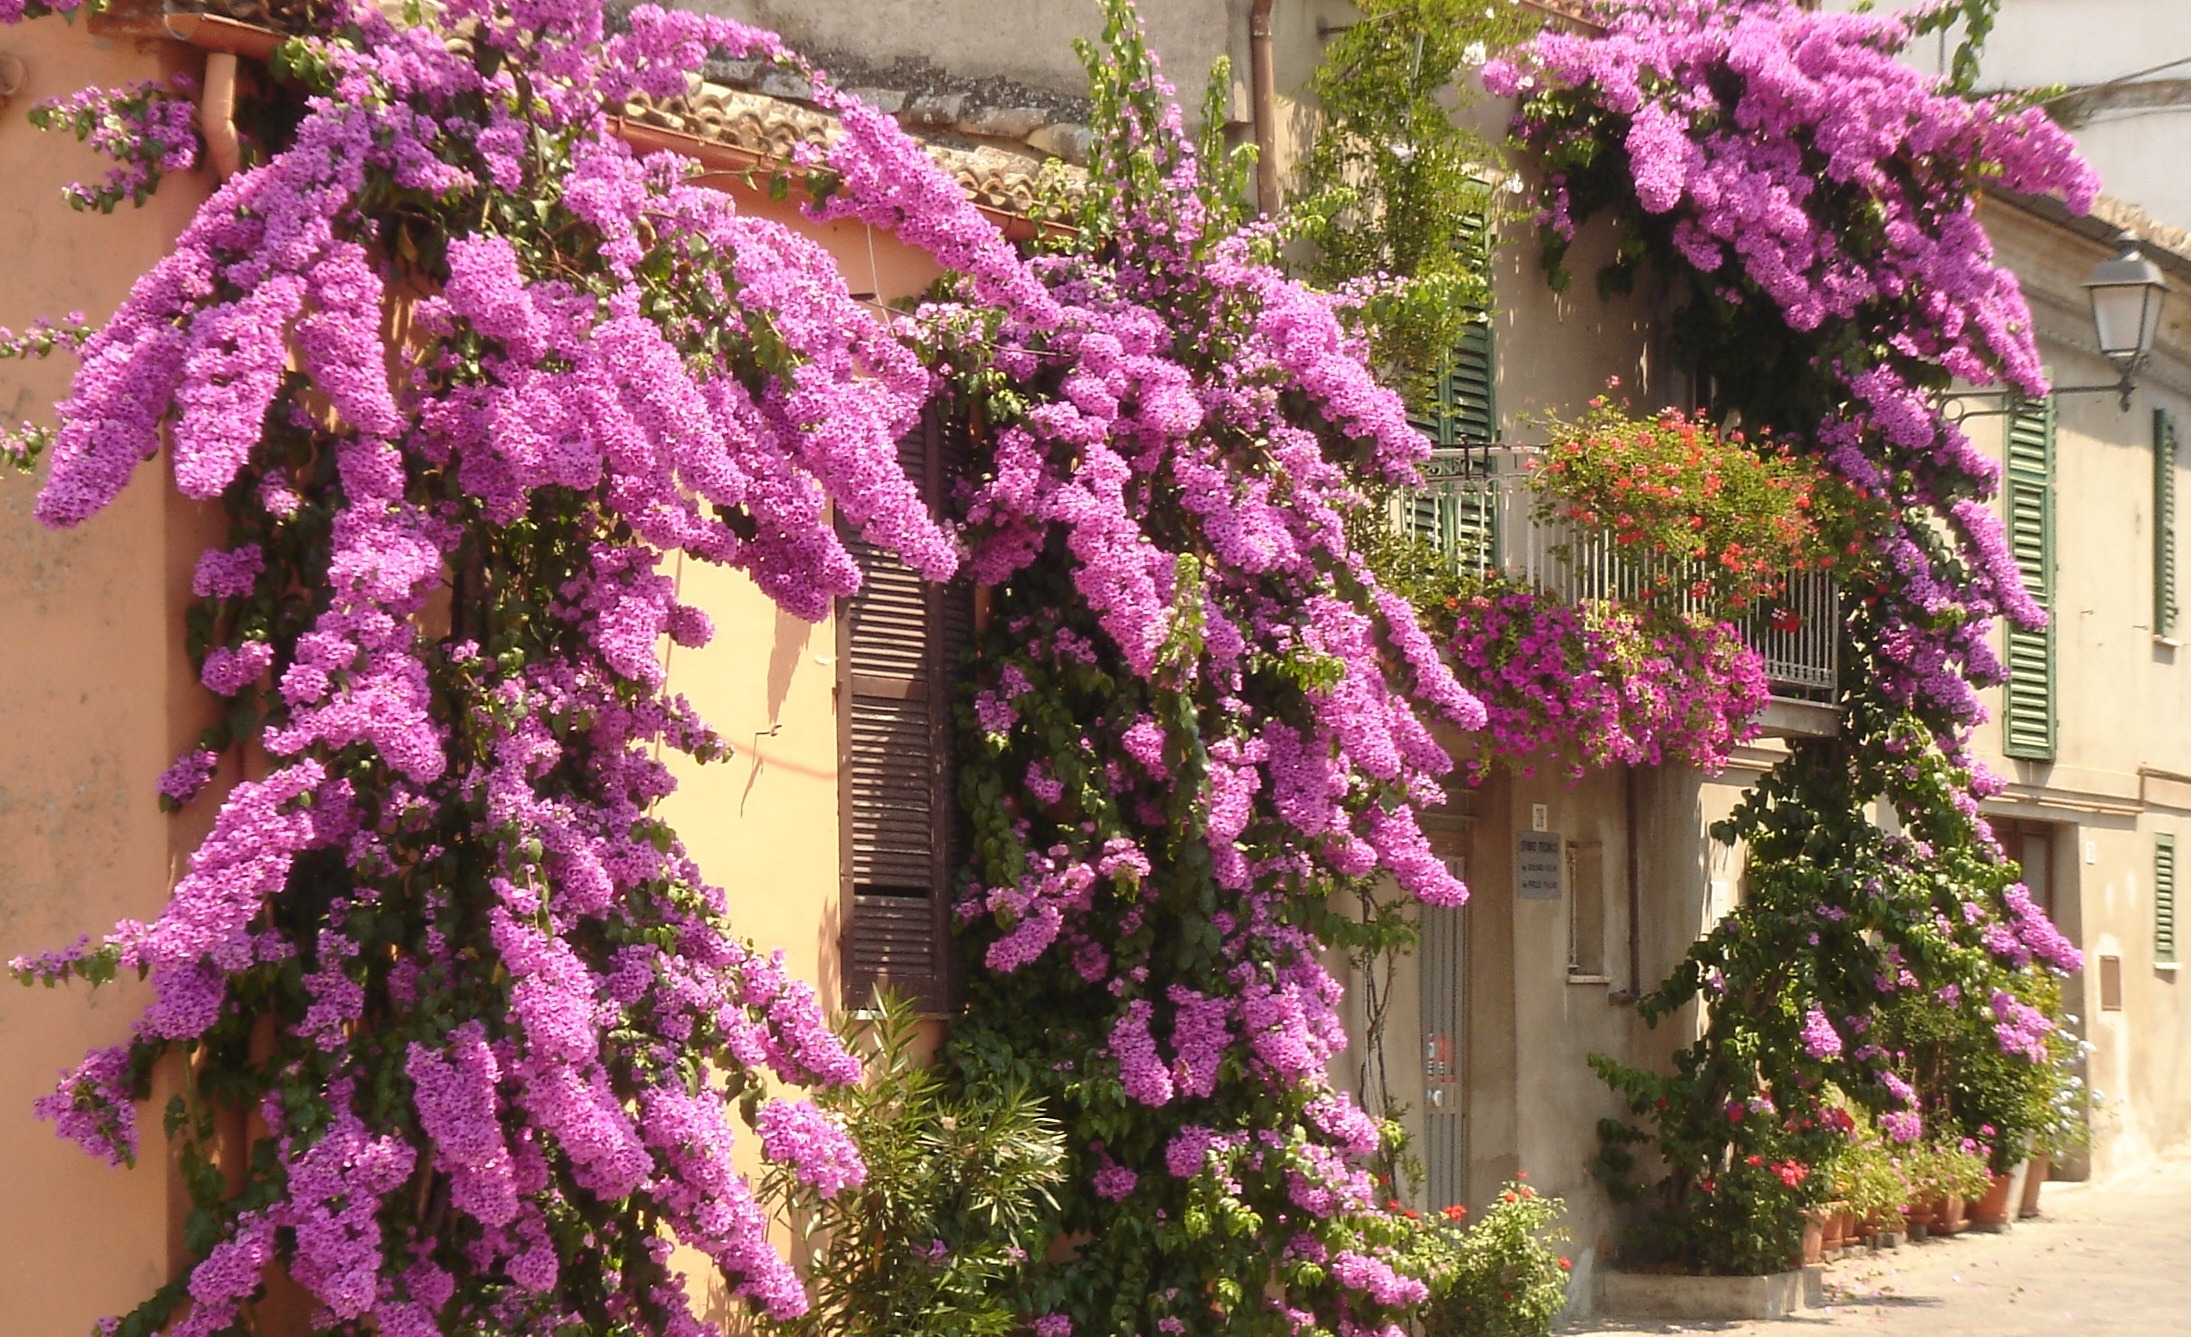
blossom, plant, stem, flower, petal, bloom, floral, spring, herb, italy, botany, agriculture, flora, botanical, flowers, christmas decoration, outdoors, vegetation, shrub, bougainvillea, horticulture, floristry, organic, abruzzo, flowering plant, floral design, land plant, flower arranging, atri